Beast Wrestler

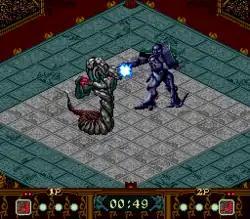
Two beasts in close battle with each other.

"Beast Wrestler" is a wrestling beat 'em up video game containing two modes: Match and Tournament. Match is a single-round that can be played with two human players or one player and a computer opponent, whereas Tournament has multiple rounds and requires the player to showdown with every beast in the game.